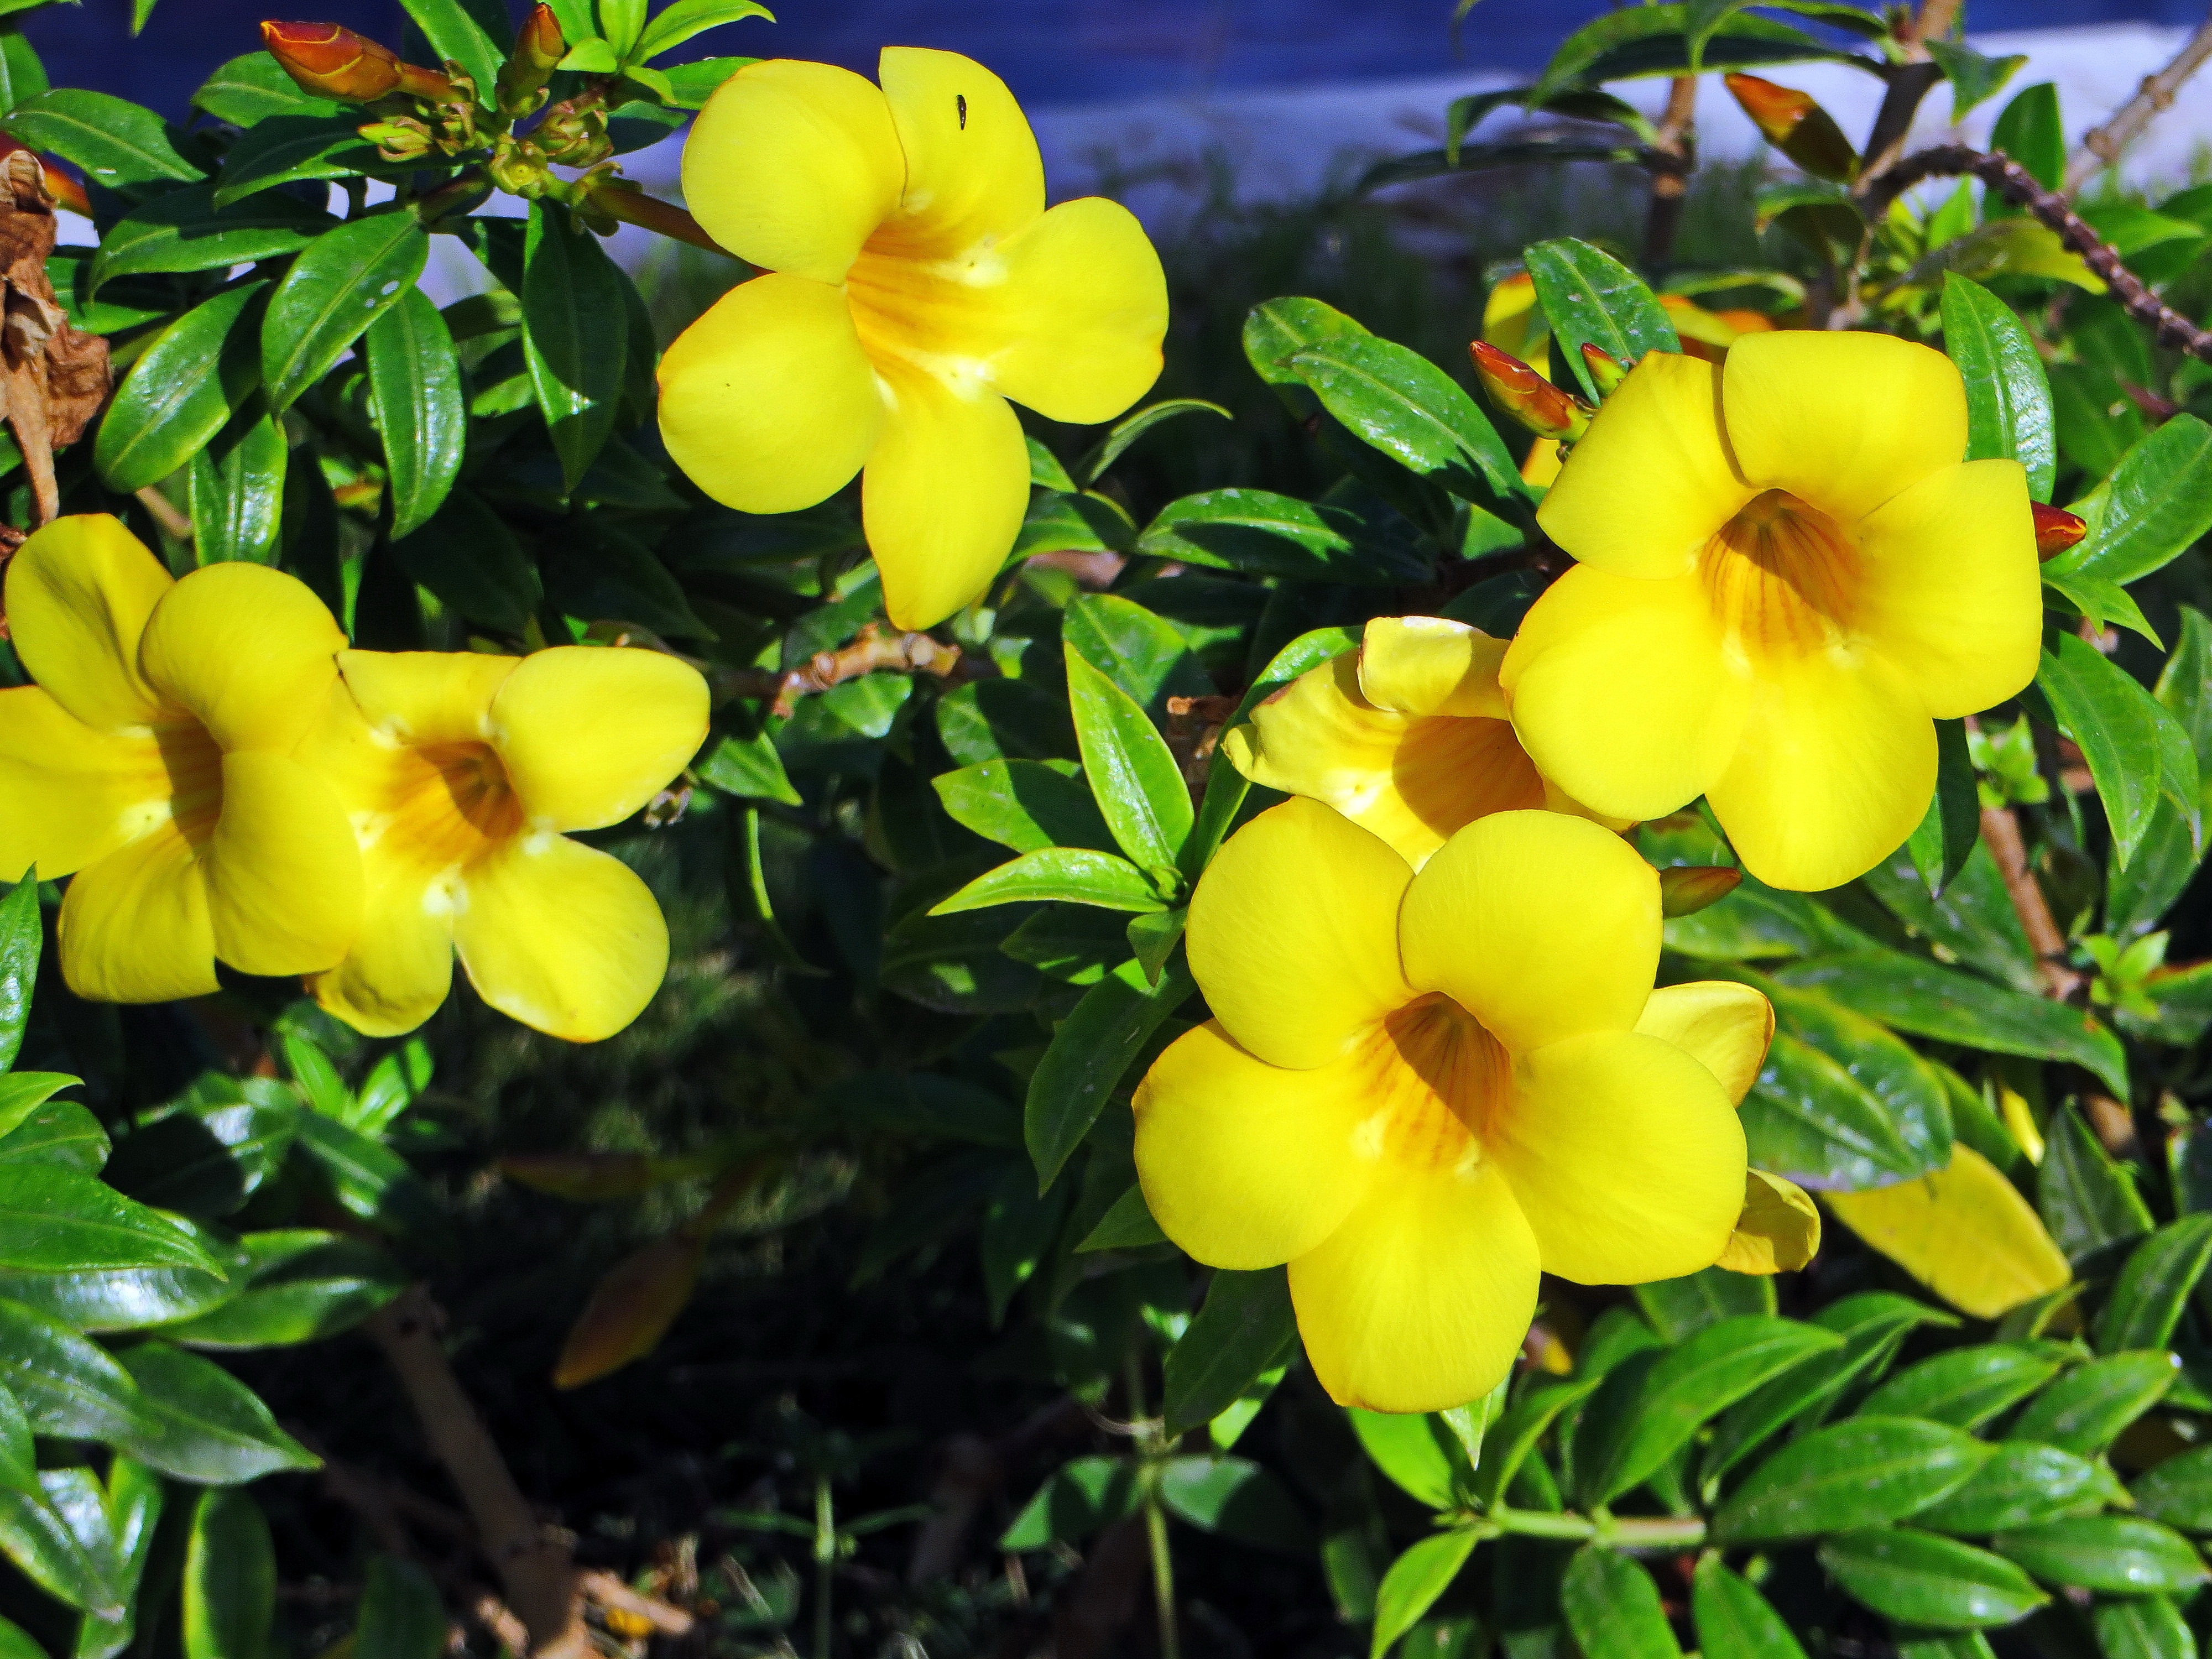
nature, plant, flower, produce, botany, yellow, garden, flora, wildflower, vegetation, shrub, evening primrose, flowering, yellow flowers, hypericum, blossomed, jasmine, flowering plant, rose of sharon, flower carpet, hypericaceae, land plant